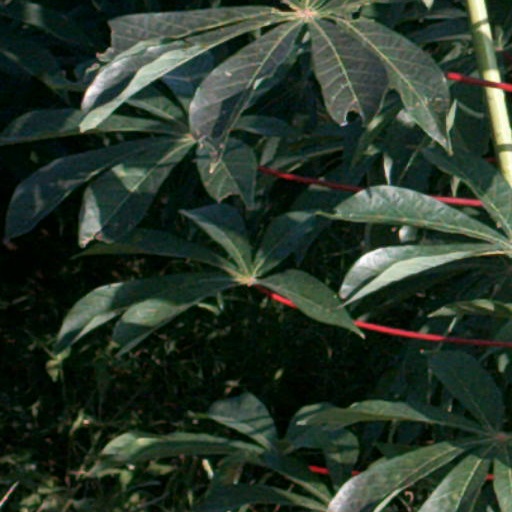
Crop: cassava